Iron Girls

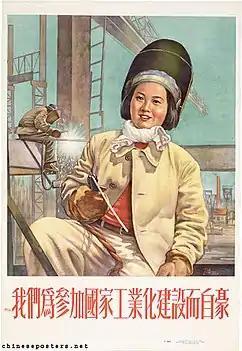
Propaganda poster reading "We are proud to take part in the nation's industrial development"

Under the Qing Empire, and to a degree the Republic of China, labor was heavily gendered* which was exacerbated through practices such as footbinding and the civil service exam. Upper-class women were expected to spend the majority of their time inside the home where they were tasked with managing the household. Girls of these households would generally be educated in fields such as weaving and art which were seen as advantageous traits to have when it came time for arranging marriage. Boys were expected to spend the majority of their time studying for the civil service exam and were educated by tutors and even their educated mothers. Men who passed the civil service exam were often away from home as official government work required for men to travel to outside provinces.